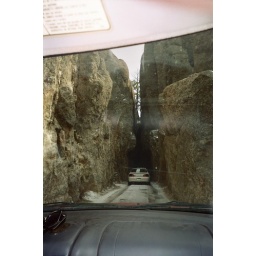
Doug, Steve, and Jen in the white car